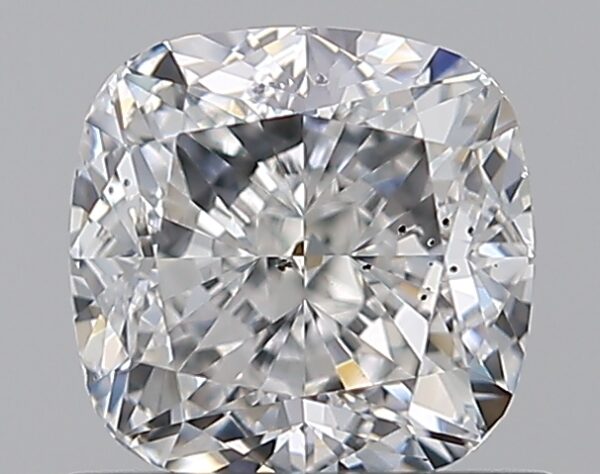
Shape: cushion
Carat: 1
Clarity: SI1
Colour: F
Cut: EX
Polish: EX
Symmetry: VG
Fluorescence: M
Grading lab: GIA
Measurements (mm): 5.59 x 5.5 x 3.72